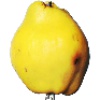
Label: Quince 1